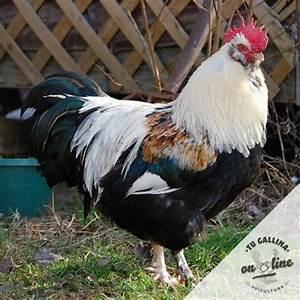
chicken